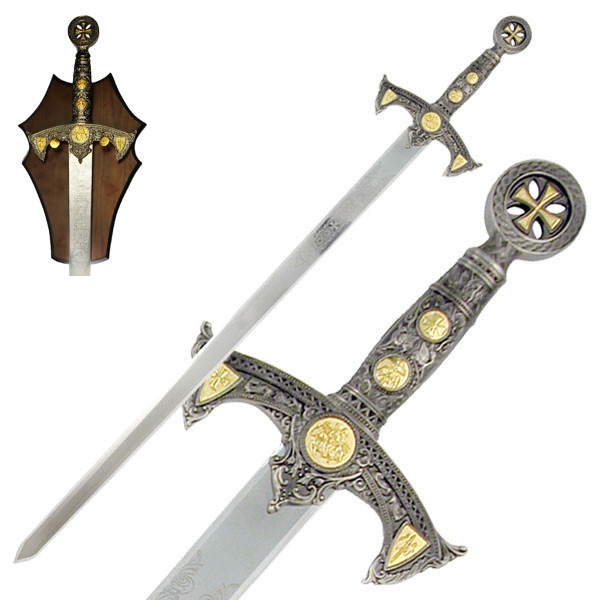
Knights Templar Sword with Wall Display Plaque - Tophatter's Guns'N'Weapons Store
Intricately detailed, the hilt of his sword is set in steel with the central designs highlighted by a polished gold. The pommel is set with an ornate cross with four ovals cut out around it, while the handle is a mass of molded patterns, set with two gold medallions depicting symbols significant to the Knights Templar. The guard bears the same mass of molded patterns, framing the three gold sections that are the guards central features. The center medallion is the Seal of the Knights Templar, two knights mounted on one horse. Etched into the polished stainless steel blade are a series of artistic patterns, framing two Templar crosses and the Seal of the Knights Templar at the bottom of the design, which stretches roughly a third of the way down the blade. Features: Includes Wood Display Plaque Intricate Detailing Awe-Inspiring Collectors Piece Measurements: Overall Length: 35.25 Inches Blade Length: 25.80 Inches
Brand: Tophatter's Inc.
Category: Arts & Entertainment > Hobbies & Creative Arts > Collectibles > Collectible Weapons > Collectible Swords